Þóra borgarhjǫrtr

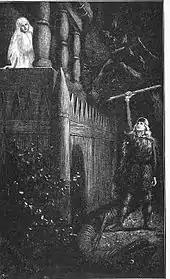
"Thora Townhart", illustration by Jenny Nyström (1895)

Thora Borgarhjört (which literally means "Thora Town-Hart"), is a mythical character in the Norse sagas – the wife of Ragnar Loðbrók, who kills a serpent to win her hand in marriage. Thora was the daughter of Herrauðr, the Earl of Götaland.